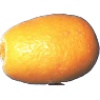
Label: kumquats